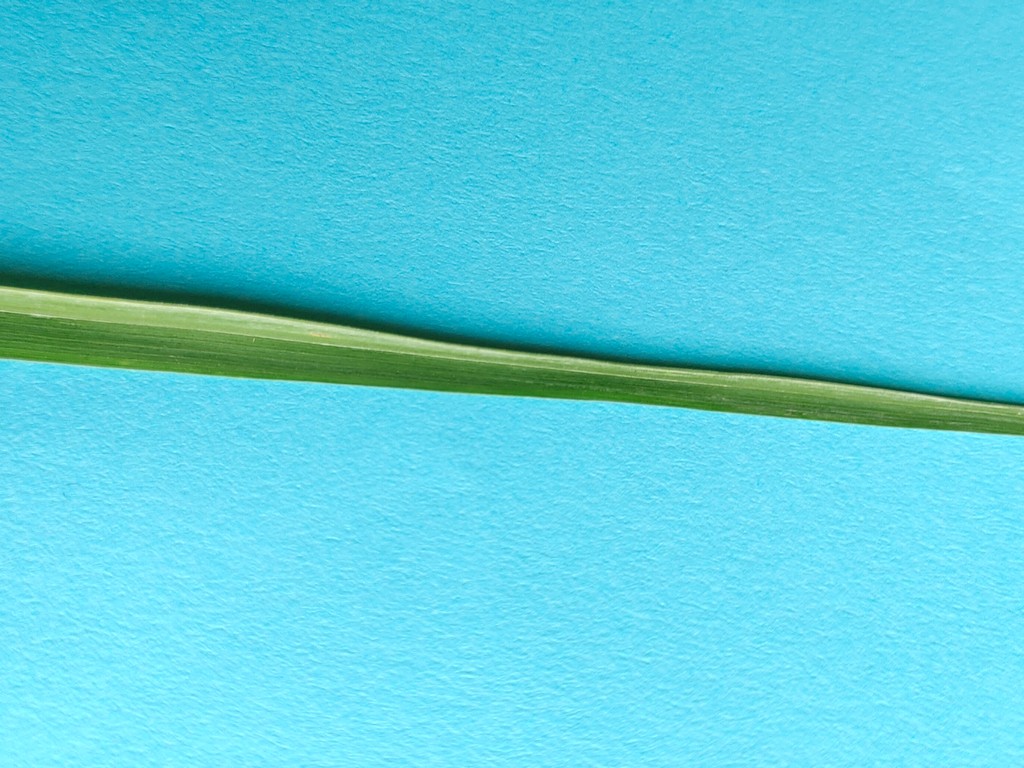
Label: Healthy